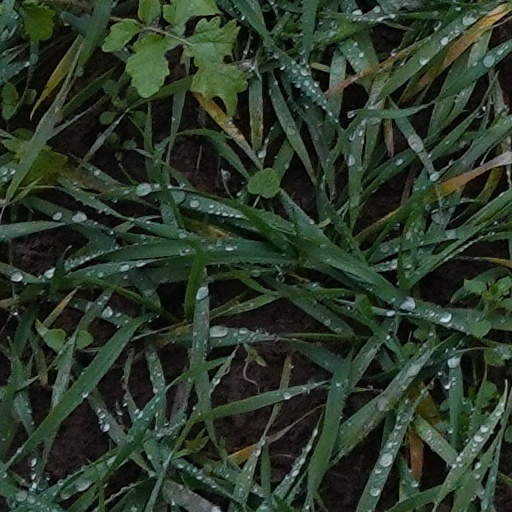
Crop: wheat